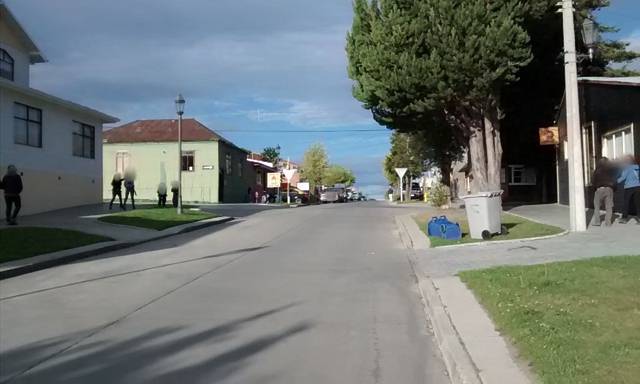
Region: Chile
Coordinates: -51.726, -72.511